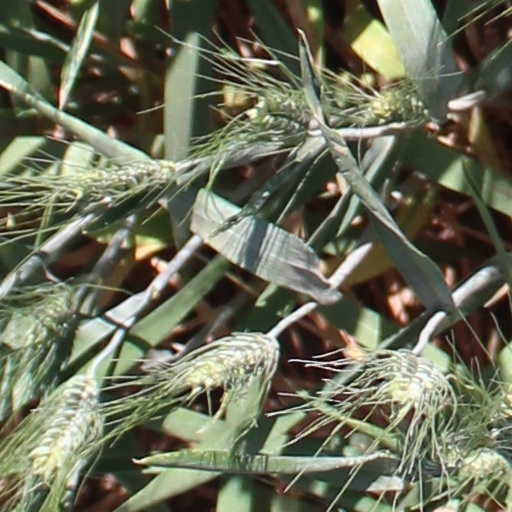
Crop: wheat